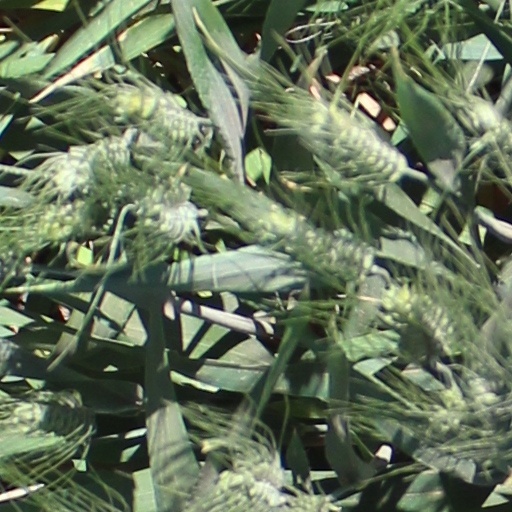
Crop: wheat